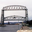
Label: bridge